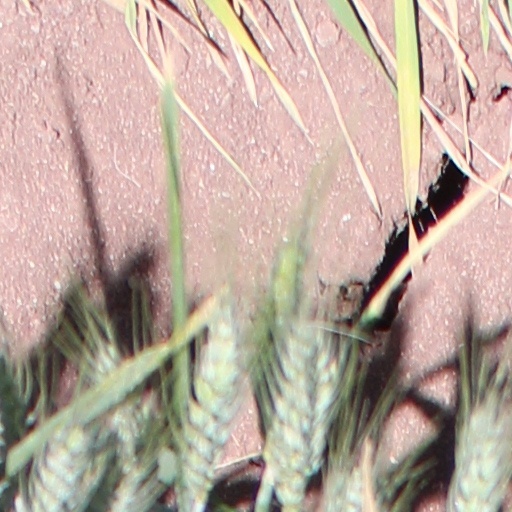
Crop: wheat